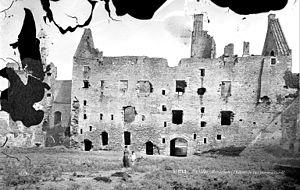
Façade cour du château de Suscinio (en ruines) par Mieusement.
Le château de Suscinio, résidence des ducs de Bretagne, se dresse au bord de la mer dans la commune de Sarzeau, au cœur de ce qui était autrefois un vaste espace boisé. Construit à la fin du Moyen Âge, il est situé dans la presqu'île de Rhuys, aujourd'hui formé de marais salants et de prairies. Le château s’inscrit dans la lignée des grandes résidences ducales émergeant alors en Bretagne sous l’impulsion de ducs puissants.
Cet article recense les monuments historiques de France classés en 1840, la première protection de ce type dans le pays.